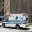
Label: ambulance